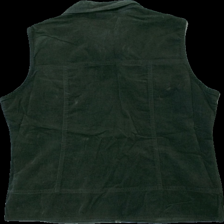
View: back
Type: Jacket
Category: Ladies
Brand: Not in the list
Brand text on label: zanna
Colors: Green
Material: 100% cotton
Cut: Regular
Size: XL
Season: Spring
Damage location: top center
Damage 2 location: middle left
Damage 3 location: bottom center
Price range: <50
Recommended usage: Reuse
Description: grön väst, hårig
Comment: hårig